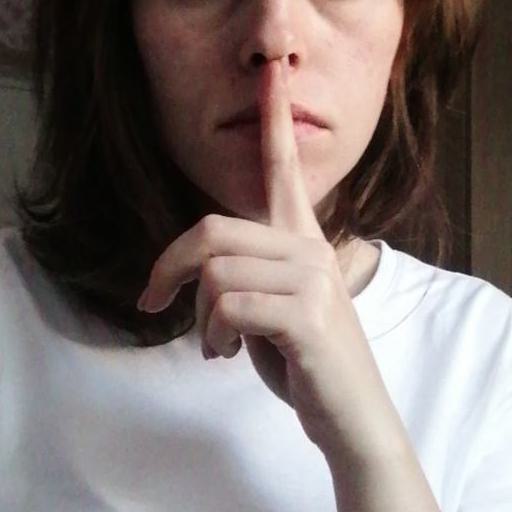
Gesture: mute